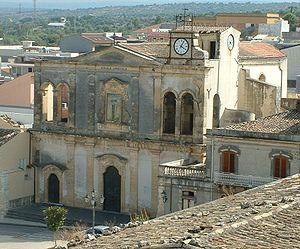
Solarino est une commune de la province de Syracuse dans la région Sicile en Italie.